Itinerant filmmaker

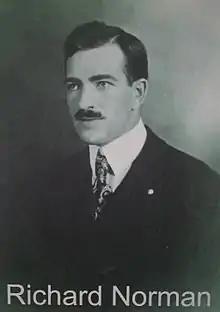
Richard E. Norman of Norman Studios

Richard Norman made a film entitled "The Wrecker" over 40 times in various cities in the Midwest and South between 1915 and 1919. Norman had purchased footage of a train collision that was used as the climax to the story. Unfortunately, no copies exist of this film. He established Norman Studios in Jacksonville, Florida in 1919 and found success making "race films." His first was an all-black version of "The Wrecker" called "The Green-eyed Monster" (1919). His film "The Flying Ace" (1926) is the only one of his movies known to have survived.